Tiffin School

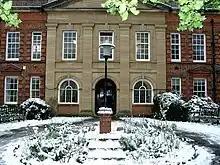
Tiffin School Main Building, taken from the Head's Garden.

Plans were drawn up in 1874 for two new schools; Tiffin Boys' School and Tiffin Girls' School, each taking 150 pupils. A single building by the Fairfield housing both schools was opened in January 1880.